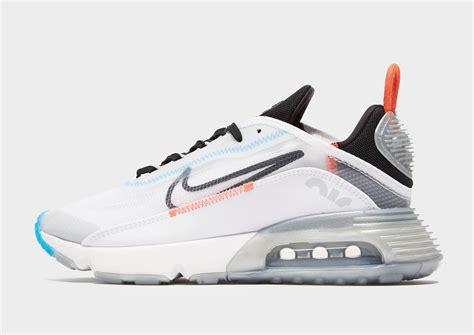
Brand: Nike
Model: Air Max 2090